Lunar distance

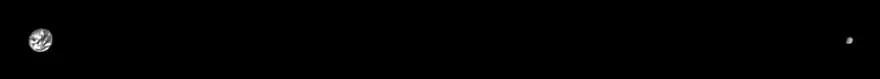
Photo of Earth and Moon, taken by the OSIRIS-REx probe

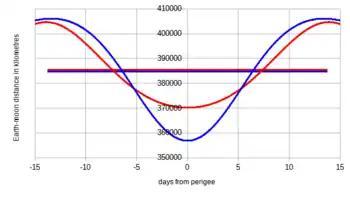
Lunar distance when perigee is at syzygy (full moon or new moon, in blue) or at half moon (red). The horizontal lines (extending exactly half a mean anomalistic month to each side of perigee) are the respective averages over one mean anomalistic month, and are almost identical.

The instantaneous lunar distance is constantly changing. The actual distance between the Moon and Earth can change as quickly as , or more than in just 6 hours, due to its non-circular orbit. There are other effects that also influence the lunar distance. Some factors are listed in the sections below.